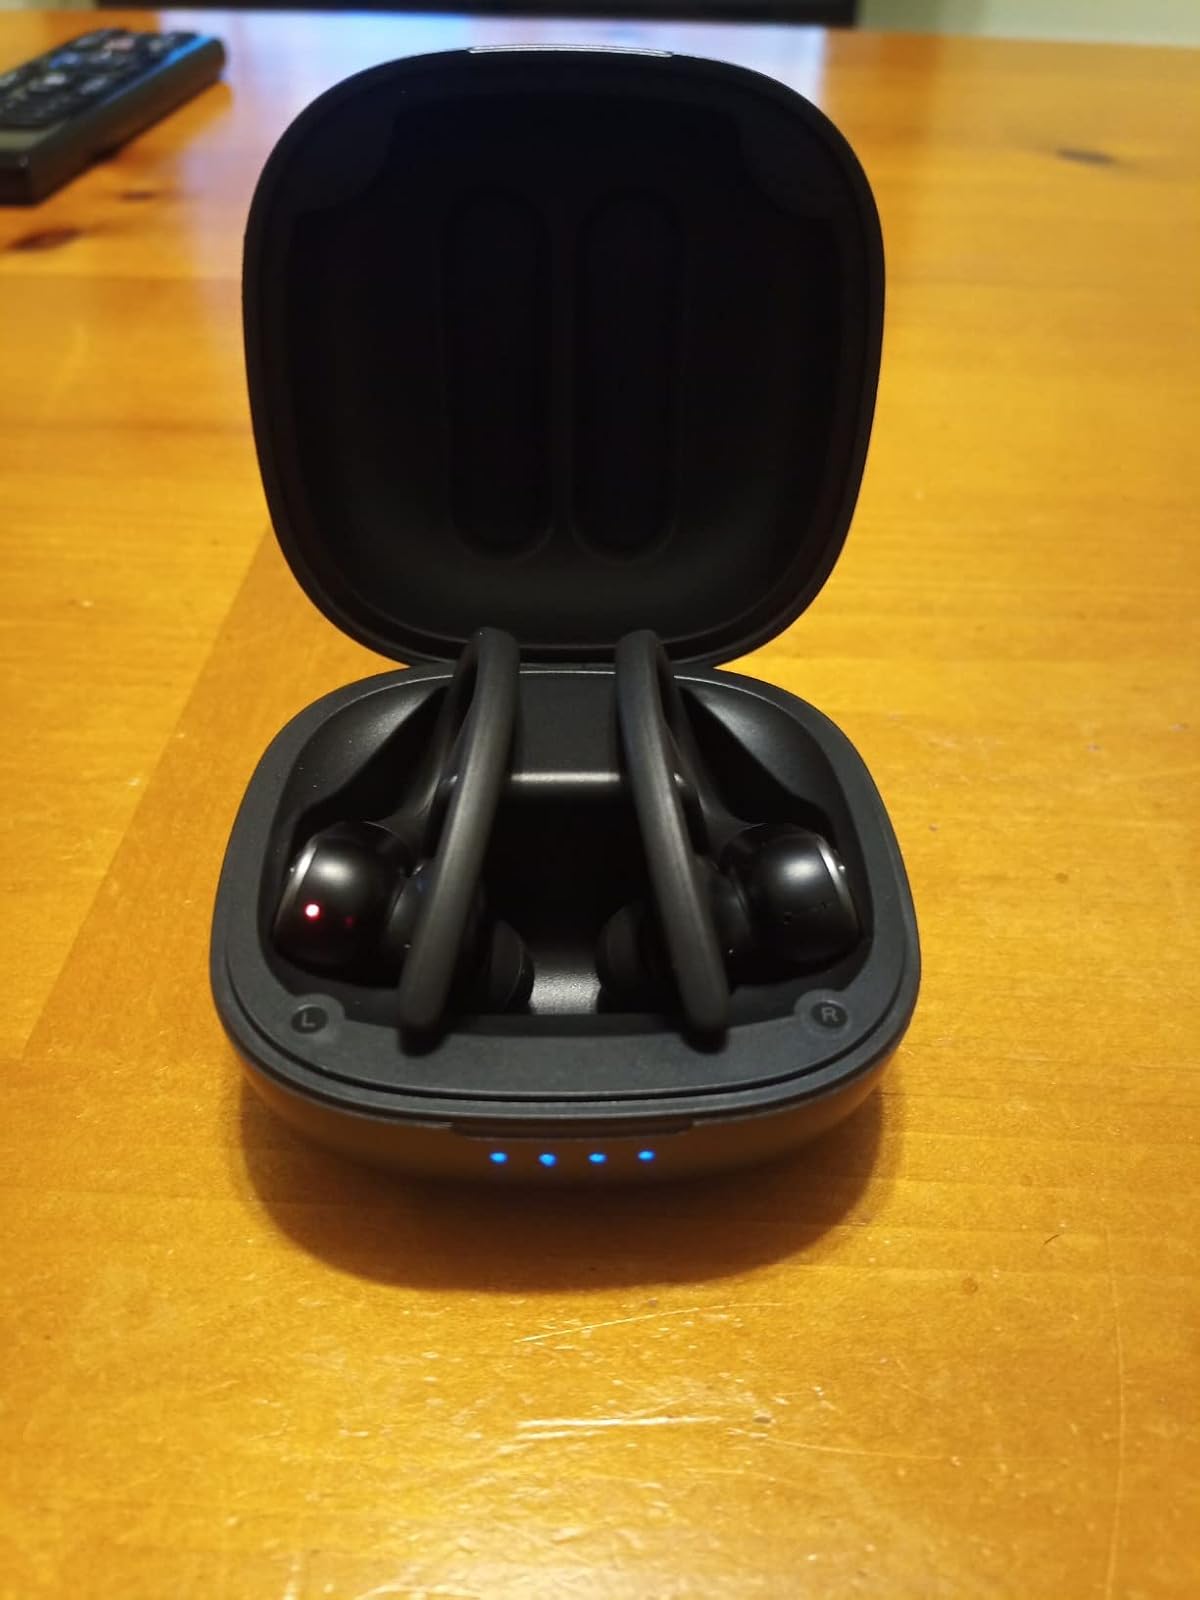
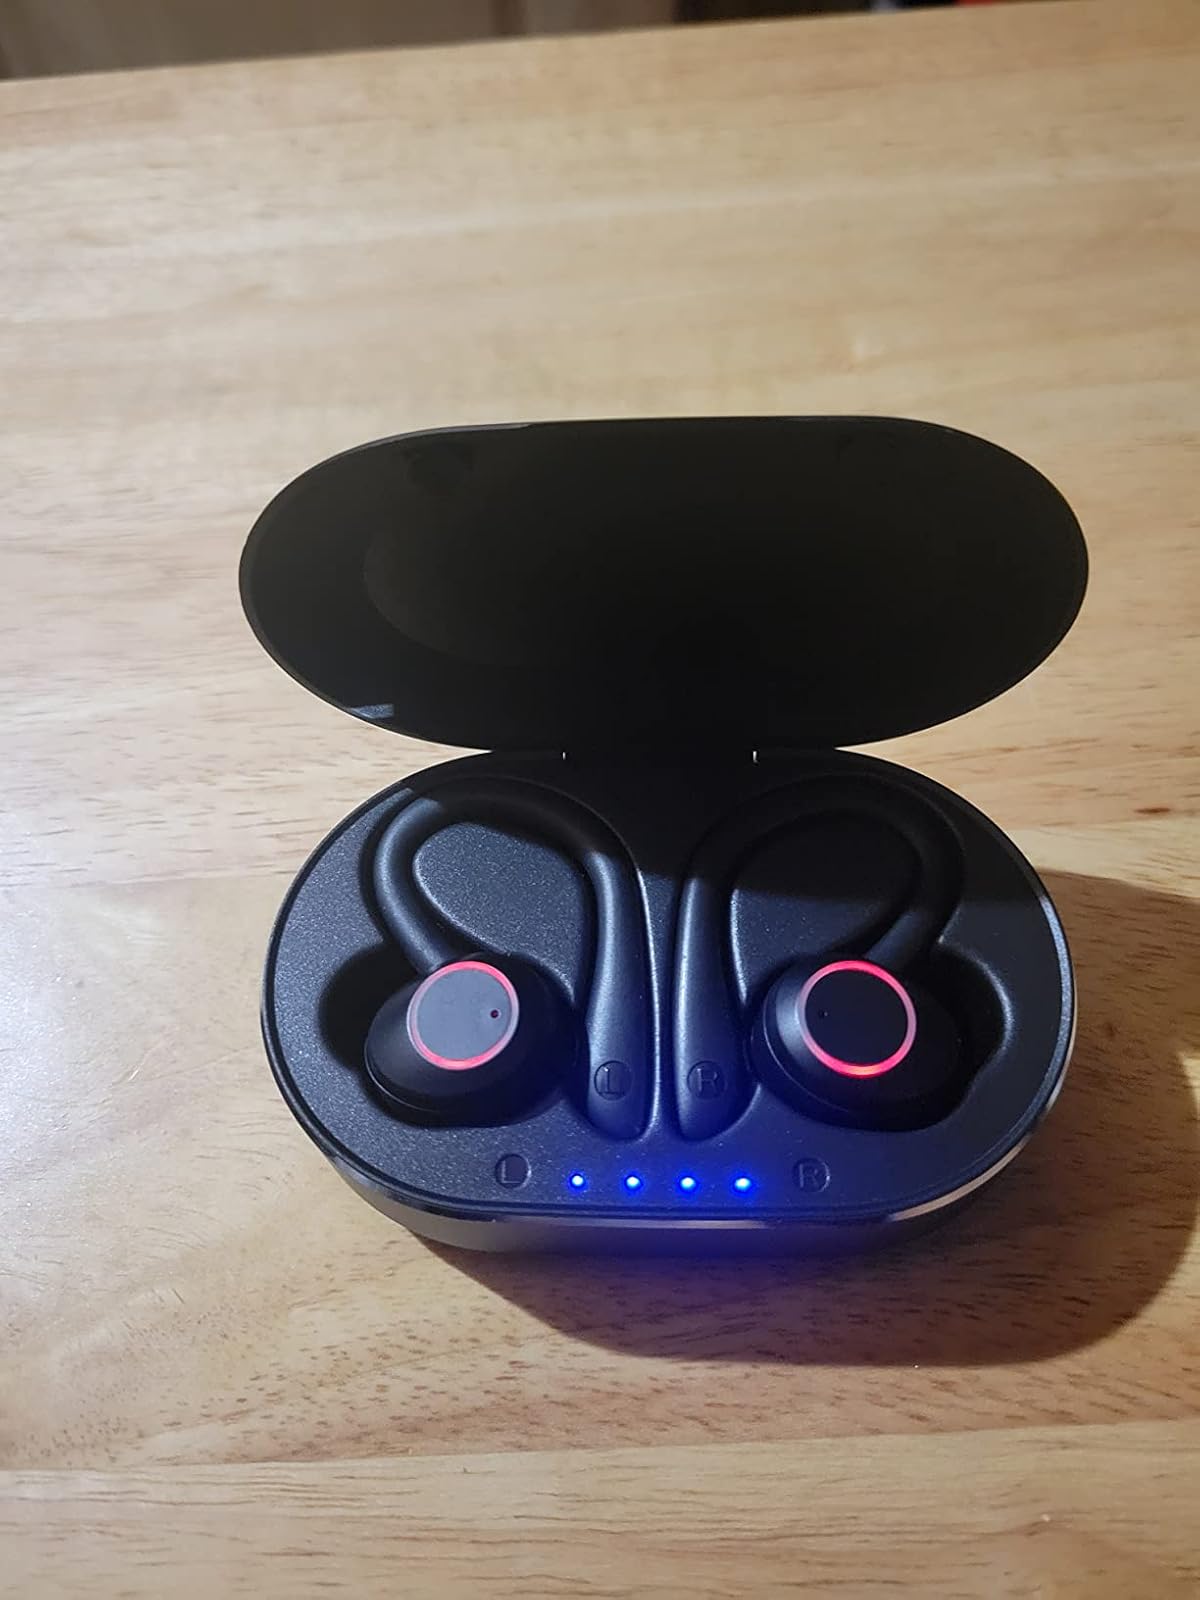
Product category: earbuds
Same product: no